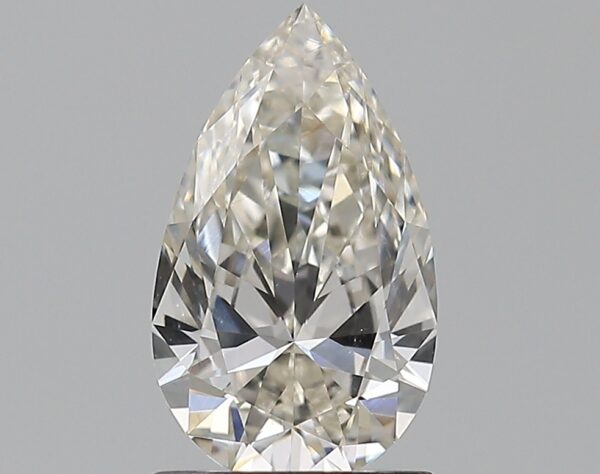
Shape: pear
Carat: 1.01
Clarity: VS1
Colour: J
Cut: EX
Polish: EX
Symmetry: EX
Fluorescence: ST
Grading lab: GIA
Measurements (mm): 9.41 x 5.55 x 3.22